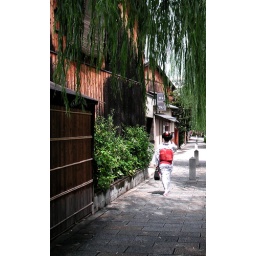
A Geisha walking along the street in Kyoto